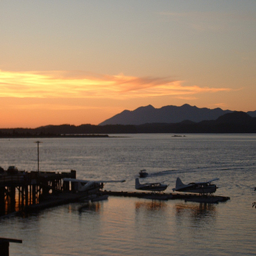
Three planes that are on the water at a dock.
A group of planes that are sitting in the water.
There are planes on the runway in the water.
This is a picture if a couple if aircrafts near the water
Some very nice looking planes docked with a pretty sky.